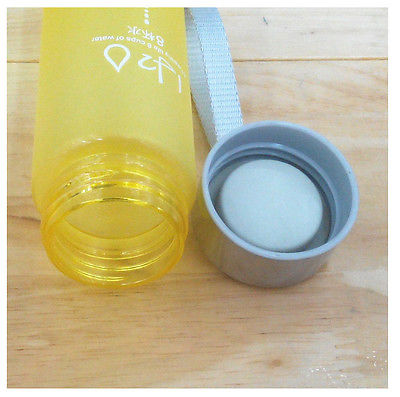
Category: mug